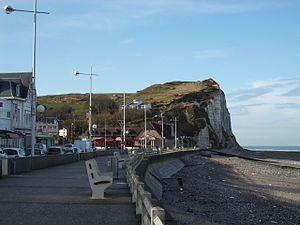
Veulettes-sur-Mer est une commune française située dans le département de la Seine-Maritime en région Normandie.